Romance (Sheldon play)

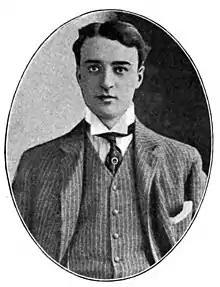
William Courtenay in 1909

The play opened at the Maxine Elliott Theatre, New York, on February 10, 1913. It featured Doris Keane as Mme Margherita Cavallini, William Courtenay as Thomas Armstrong and A. E. Anson as Cornelius van Tuyl. It ran for 160 performances.